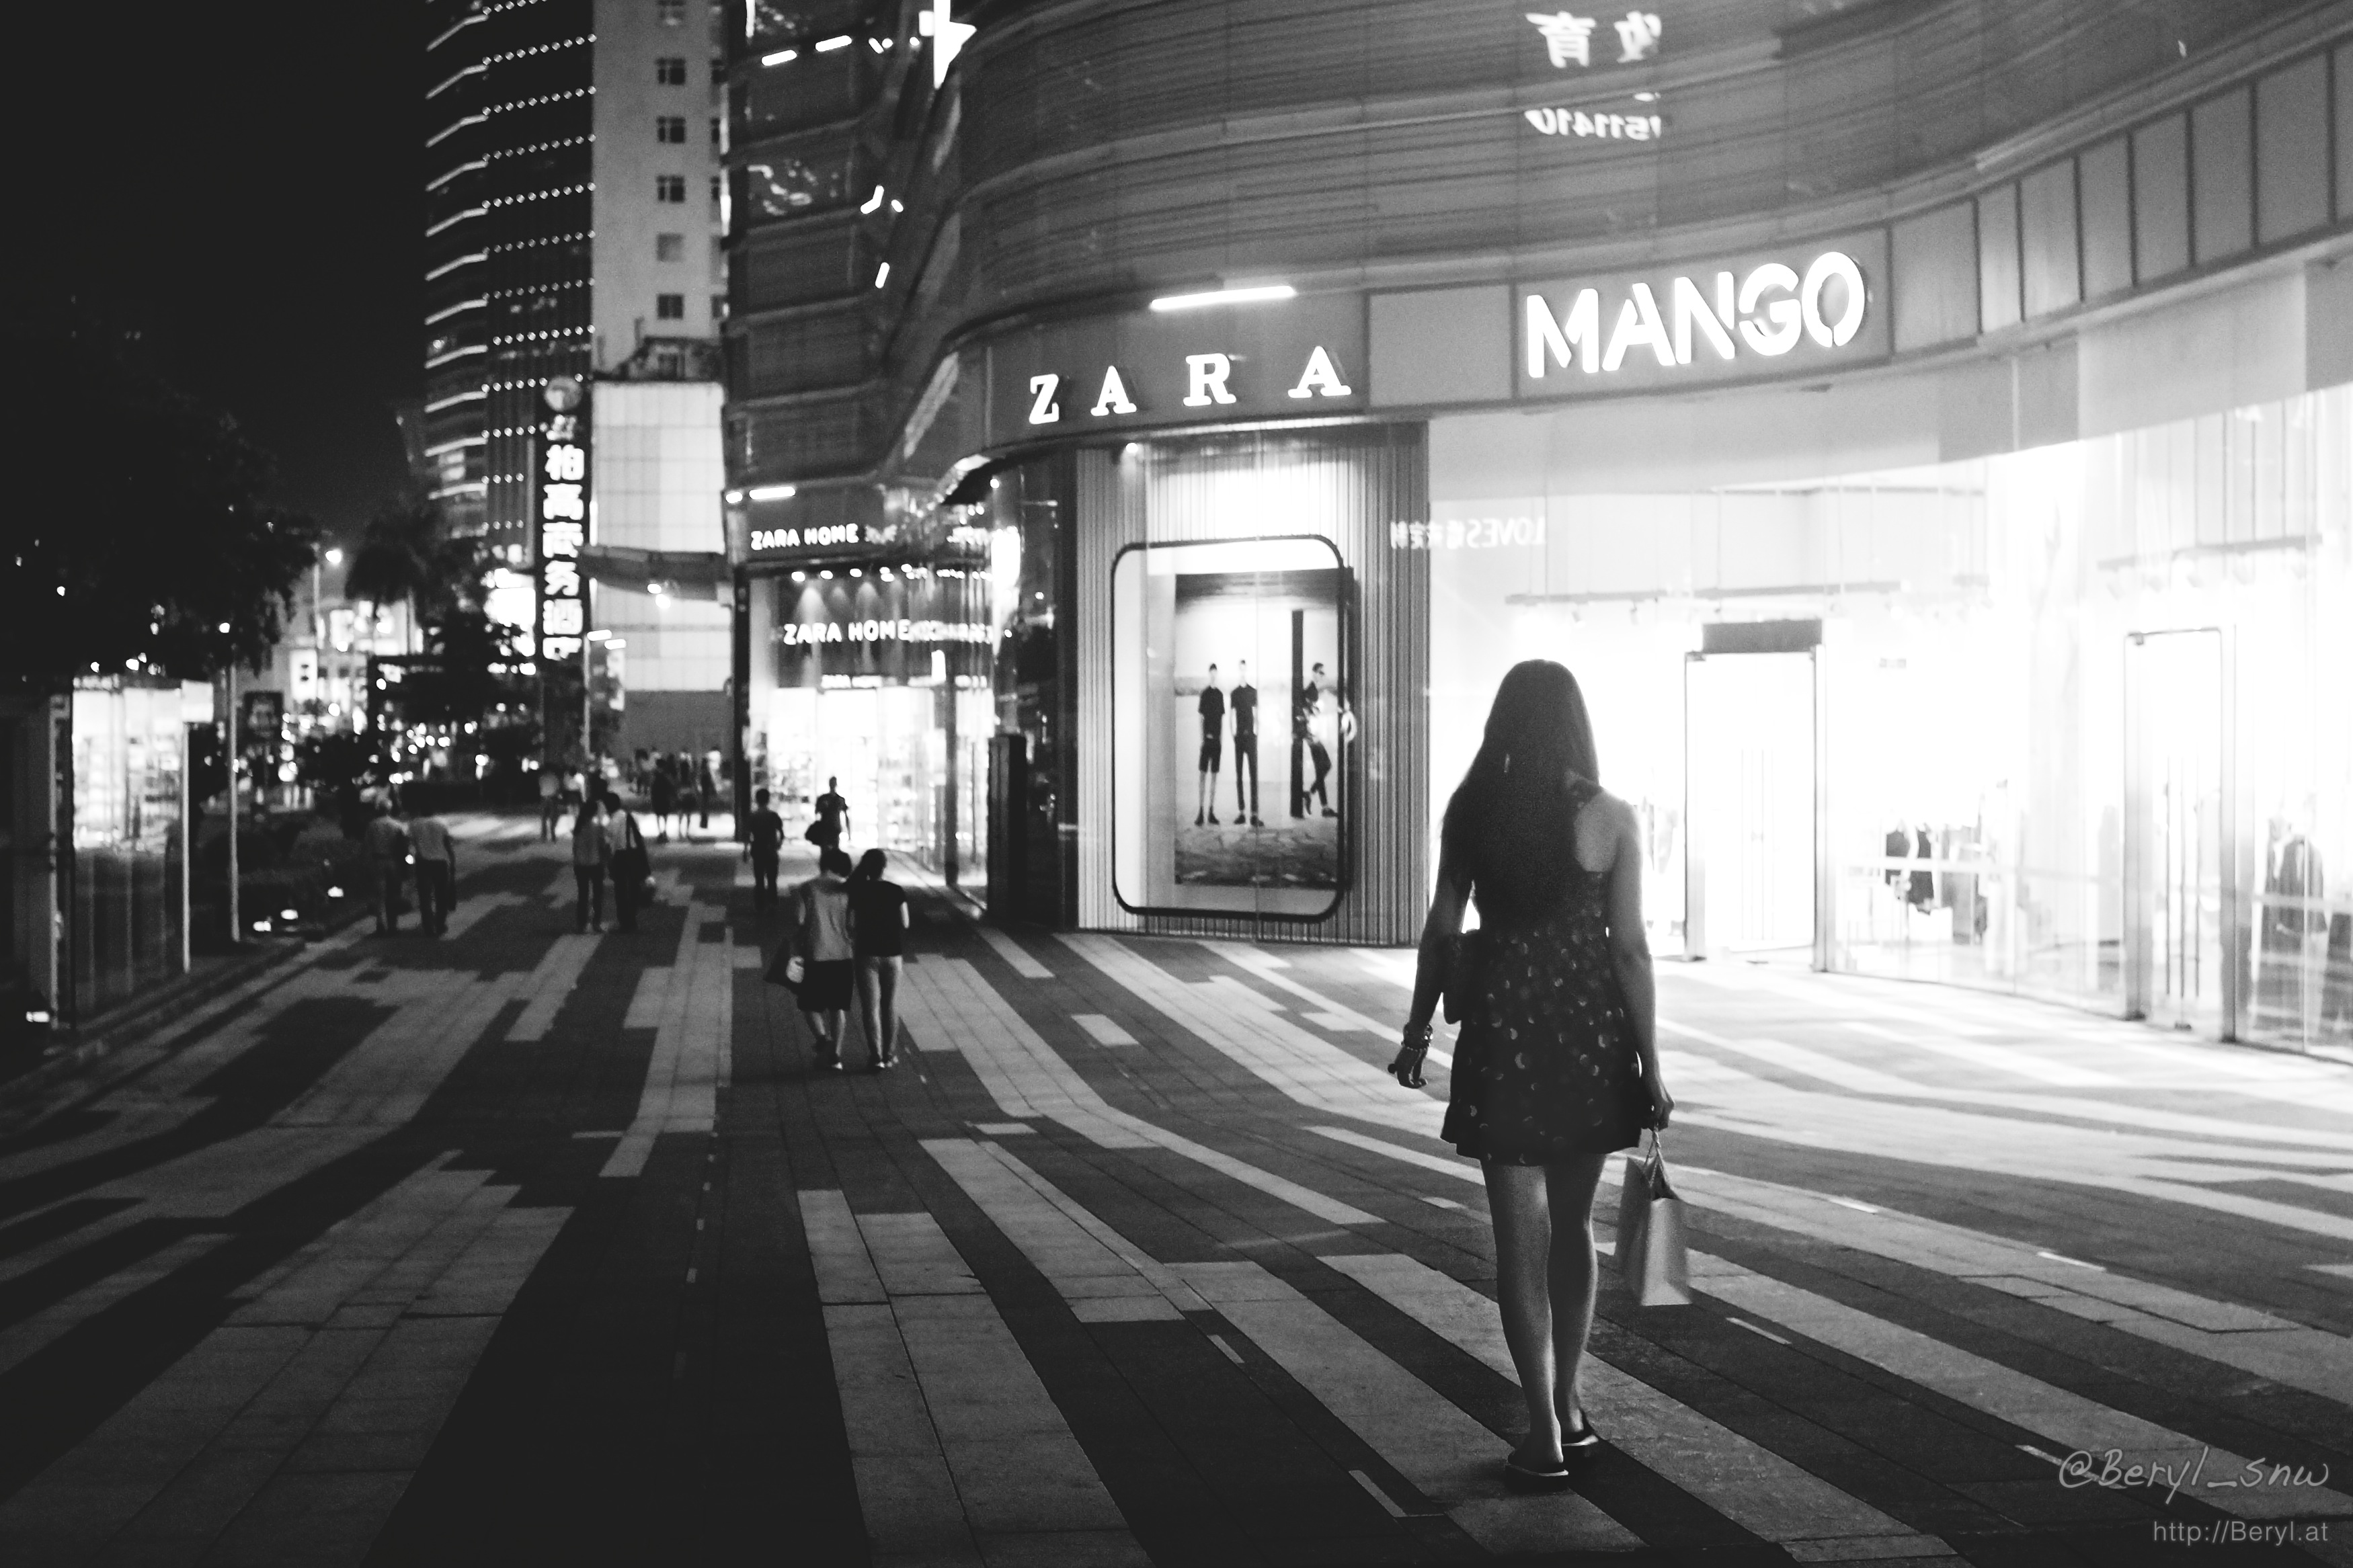
pedestrian, light, black and white, people, girl, road, white, street, night, photography, dark, store, darkness, nikon, black, monochrome, bw, blackandwhite, candid, back, infrastructure, bright, photograph, snapshot, faceless, canton, sony, image, nikkor, mirrorless, shape, guangzhou, snap, adapter, nex, lensswap, nex6, sony0mmf00, ai35mmf2, cbd, monochrome photography, film noir